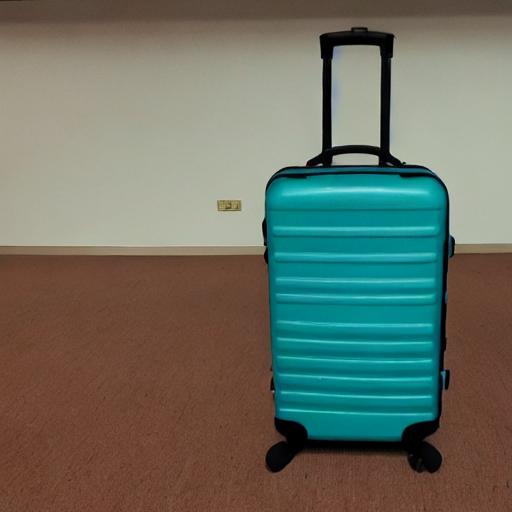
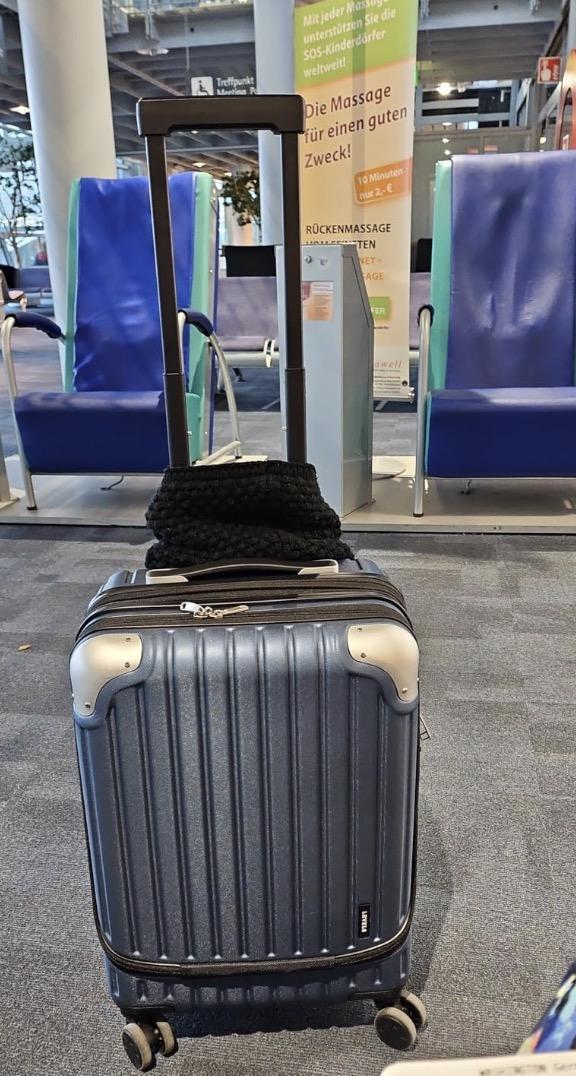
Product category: items_tea
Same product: no